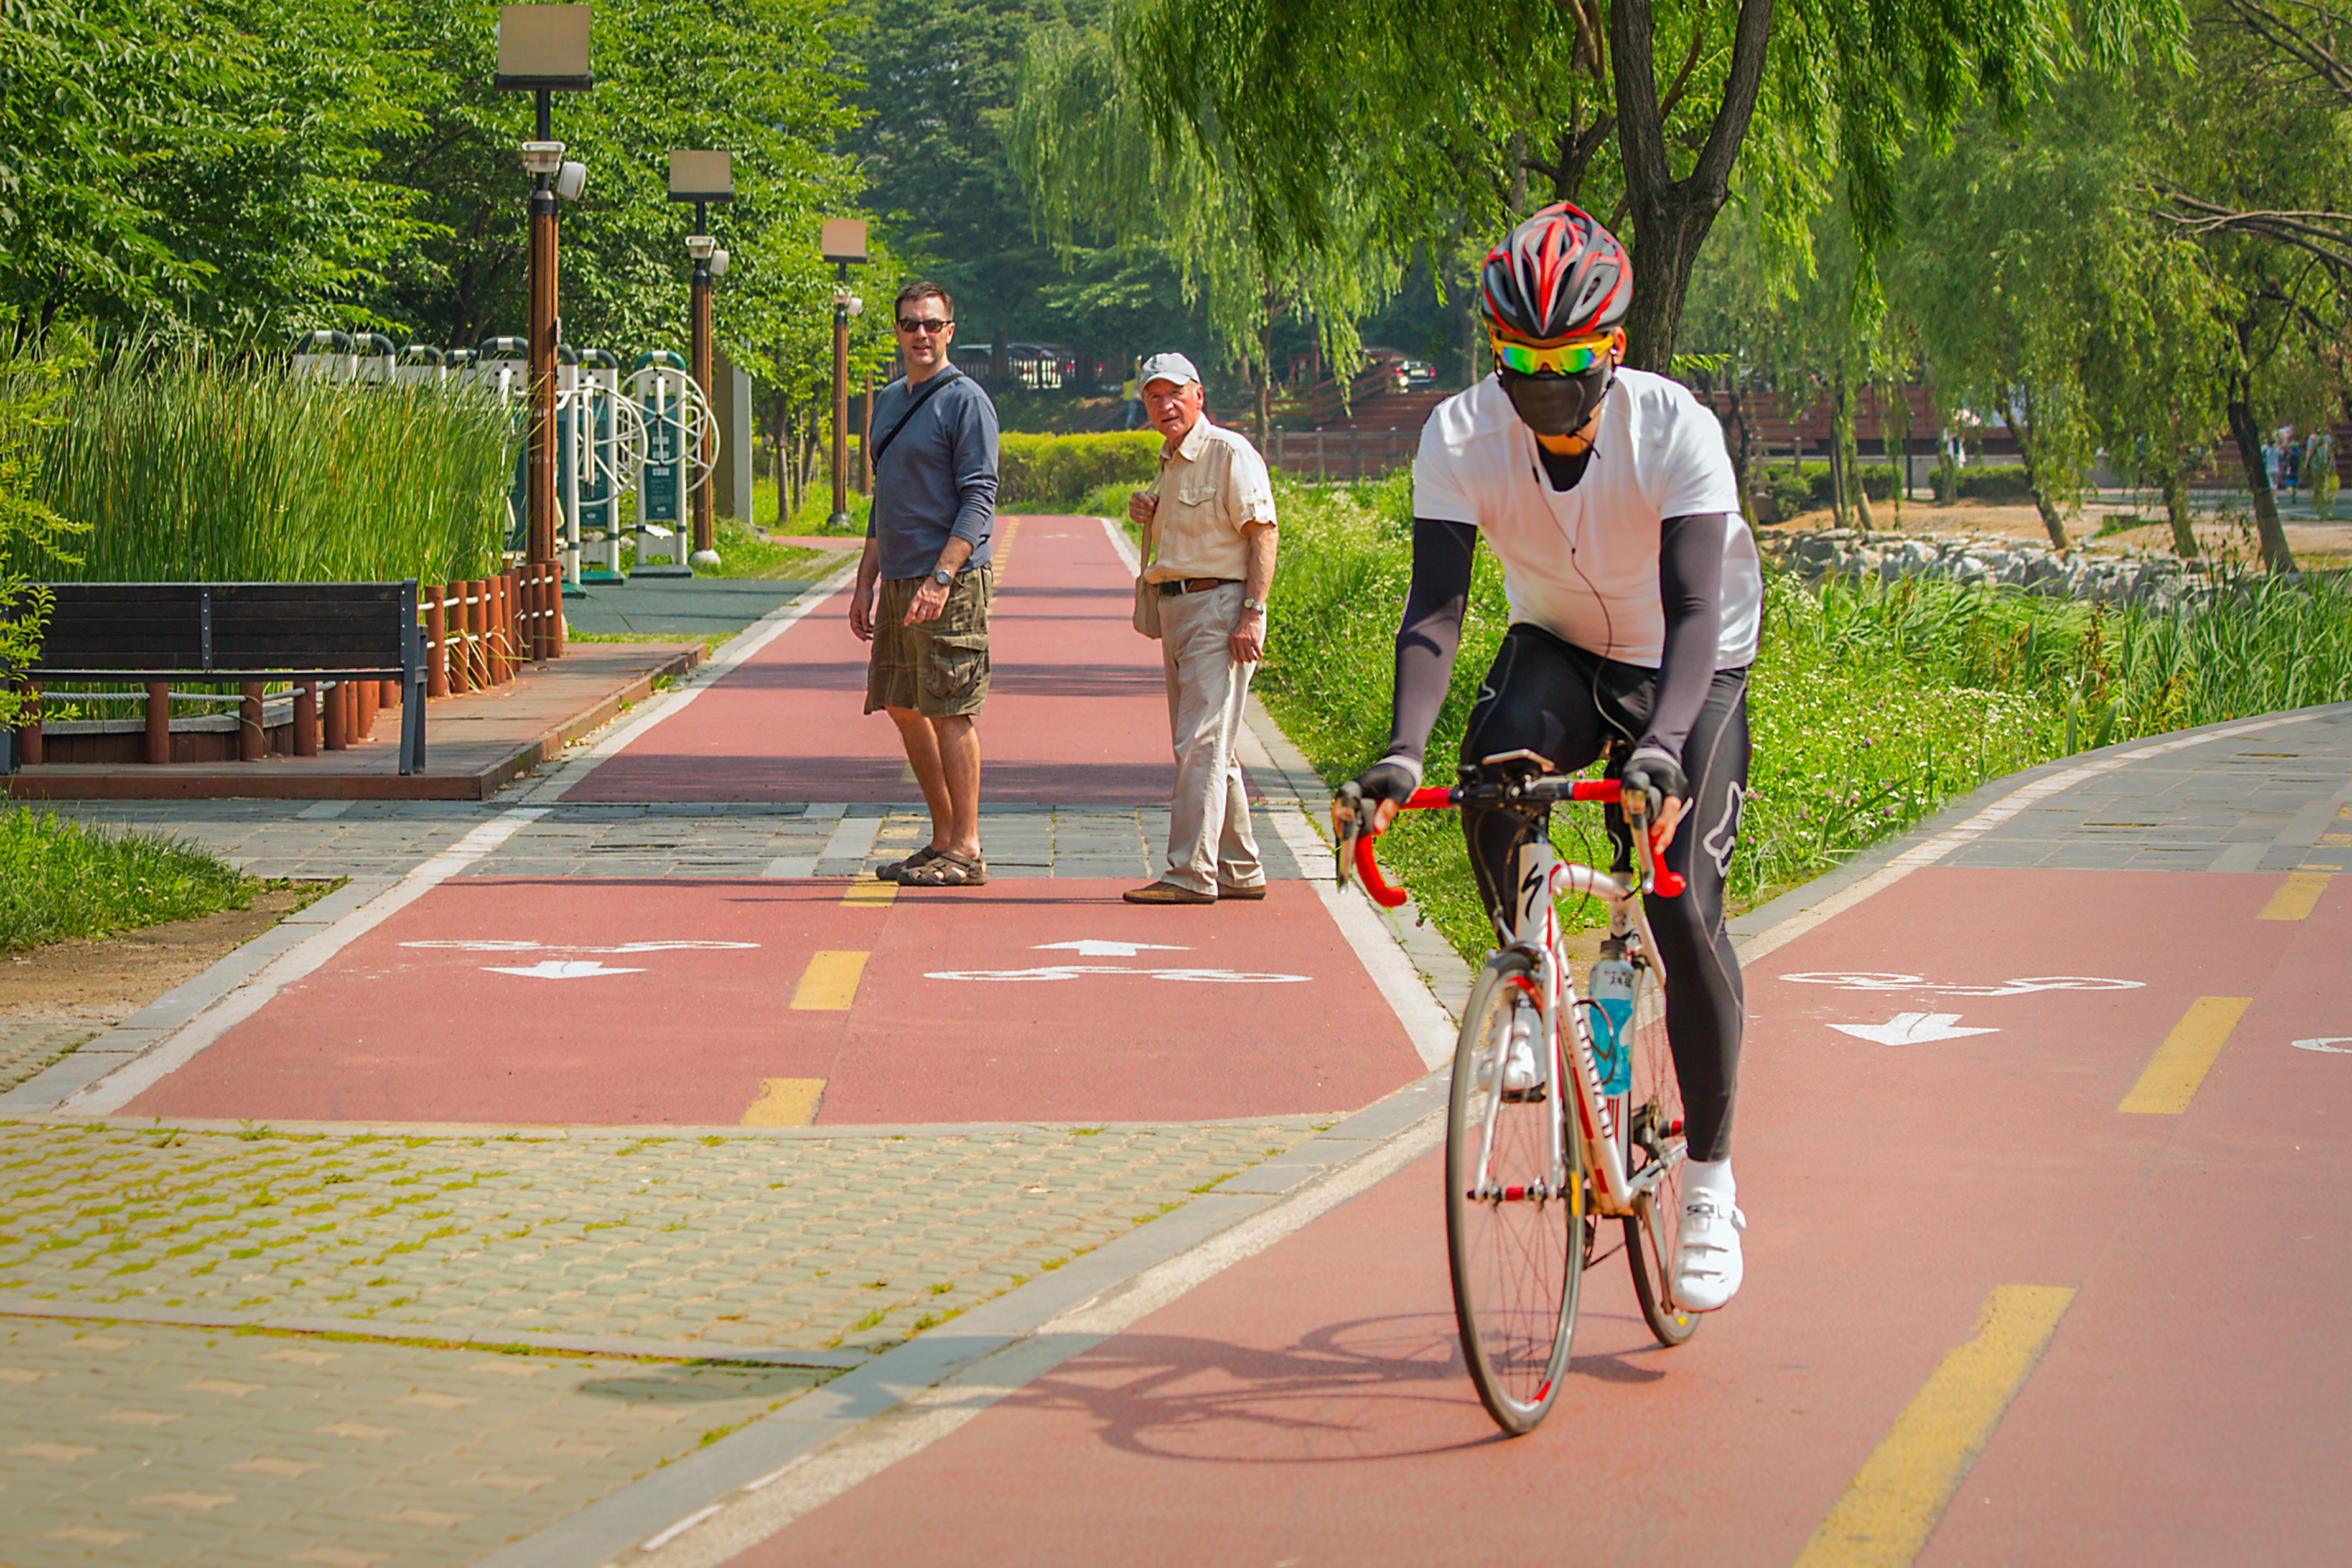
bicycle, summer, vacation, recreation, motion, cyclist, vehicle, leisure, cycling, race, sports, triathlon, surprise, seoul, city park, south korea, road cycling, outdoor recreation, cycle sport, bicycle racing, road bicycle, endurance sports, racing bicycle, duathlon